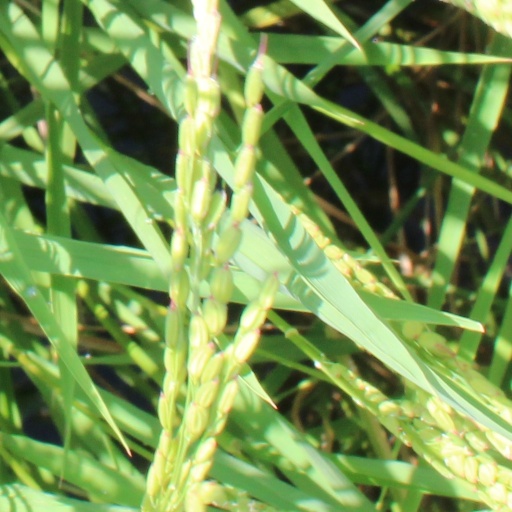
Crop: rice